Standish Hospital

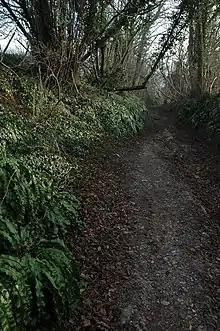
Right of way through Standish Woods, located above Standish Park and Standish House

Below Standish Wood, which together with Haresfield Beacon was acquired by the National Trust in 1931, lies Standish Park, which has existed since the 16th century. Originally part of Standish Court, the Park covered , and was part of the estate of the Baron's Sherborne of Gloucestershire. Developing the Park as a country retreat, Standish House was constructed on the property.